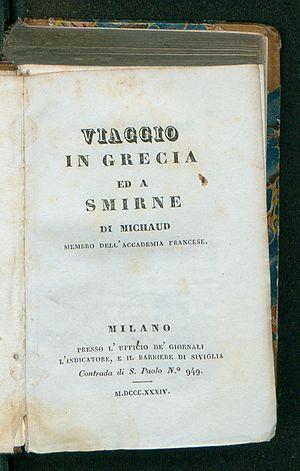
Joseph-François Michaud, né le 19 juin 1767 à la Biolle et mort le 30 septembre 1839 à Passy, est un historien, écrivain, journaliste et pamphlétaire français.